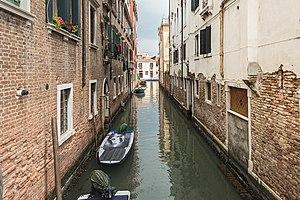
Le rio dei Lustraferri est un canal de Venise dans le sestiere de Cannaregio en Italie.